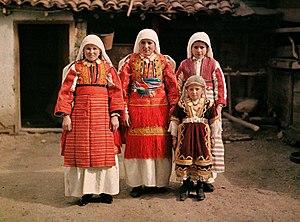
La Macédoine du Nord, en forme longue la république de Macédoine du Nord, est un pays d'Europe du Sud situé dans la péninsule des Balkans.